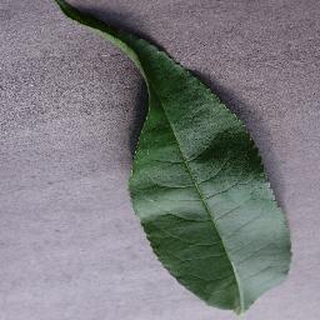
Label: healthy_peach